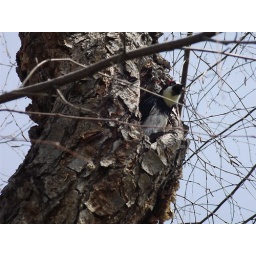
woodpecker in a tree